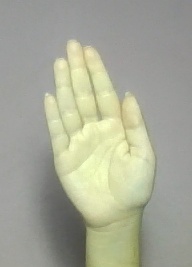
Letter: seen